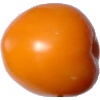
Label: yellow_tomato